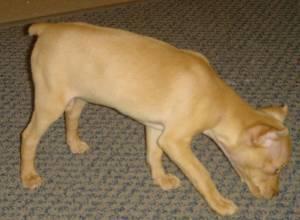
miniature pinscher